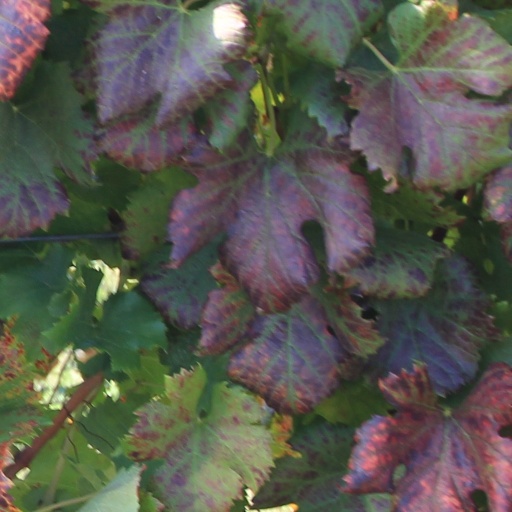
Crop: grape